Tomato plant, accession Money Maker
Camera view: horizontal (90 deg, fisheye); turntable rotation: 240 degrees
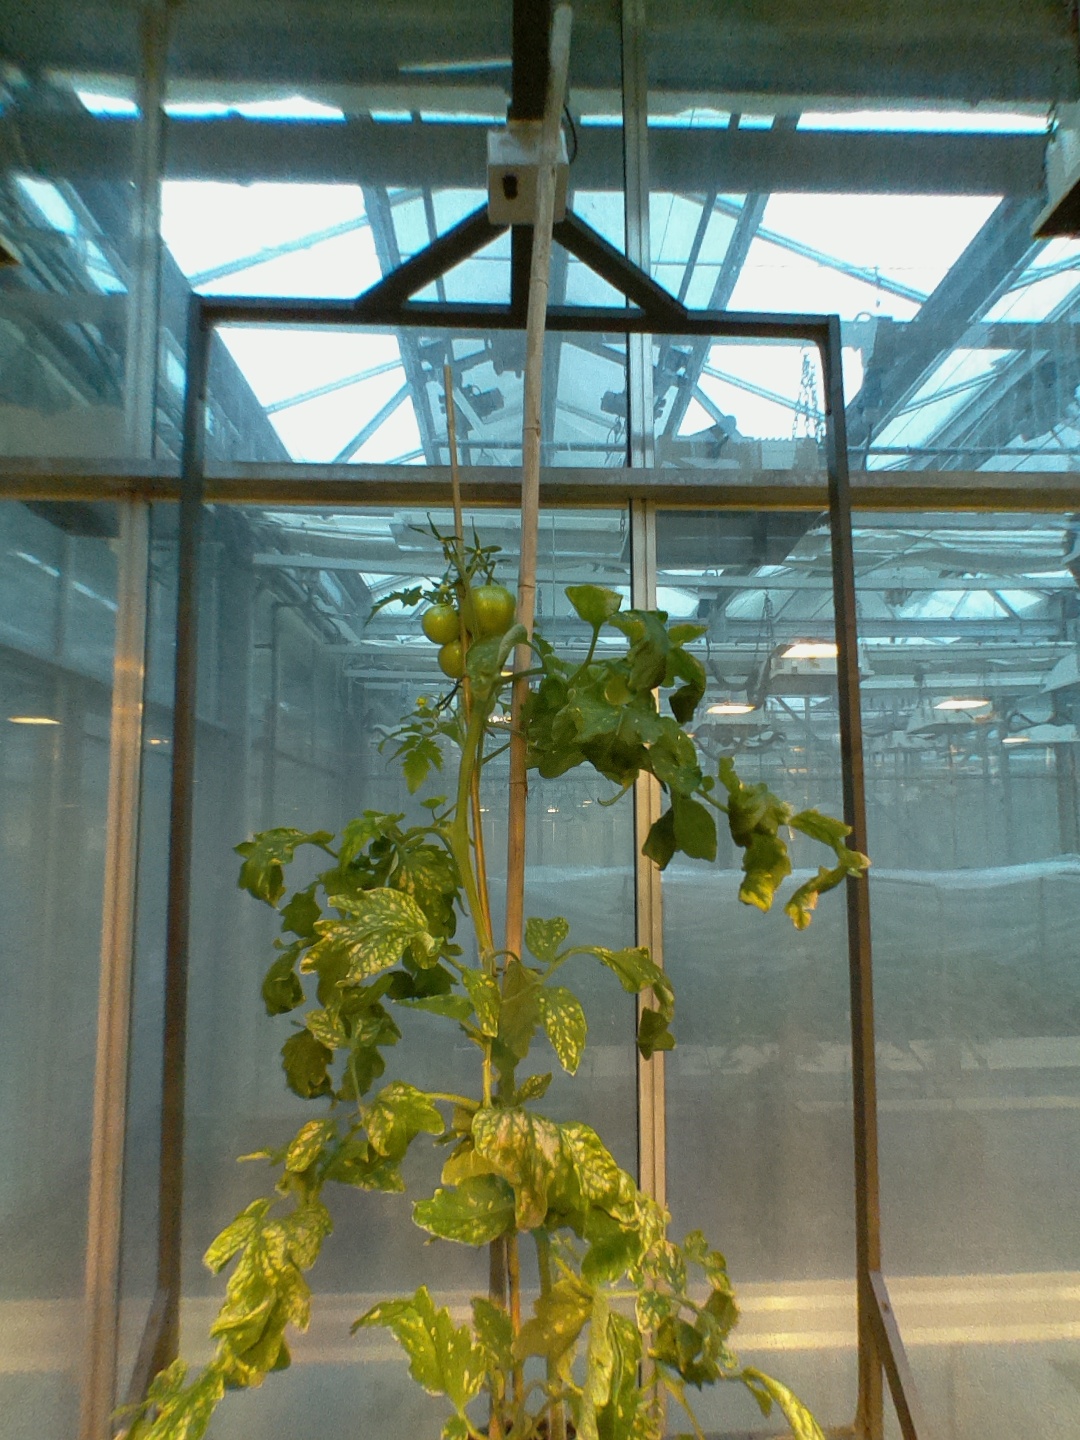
BBCH growth stage 75: 50%-60% of final fruit size